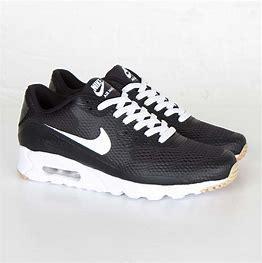
Brand: Nike
Model: Air Max 90 Essential